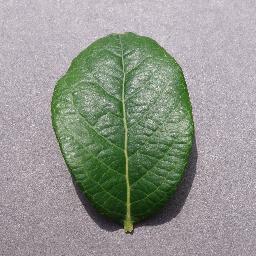
Label: Blueberry___healthy